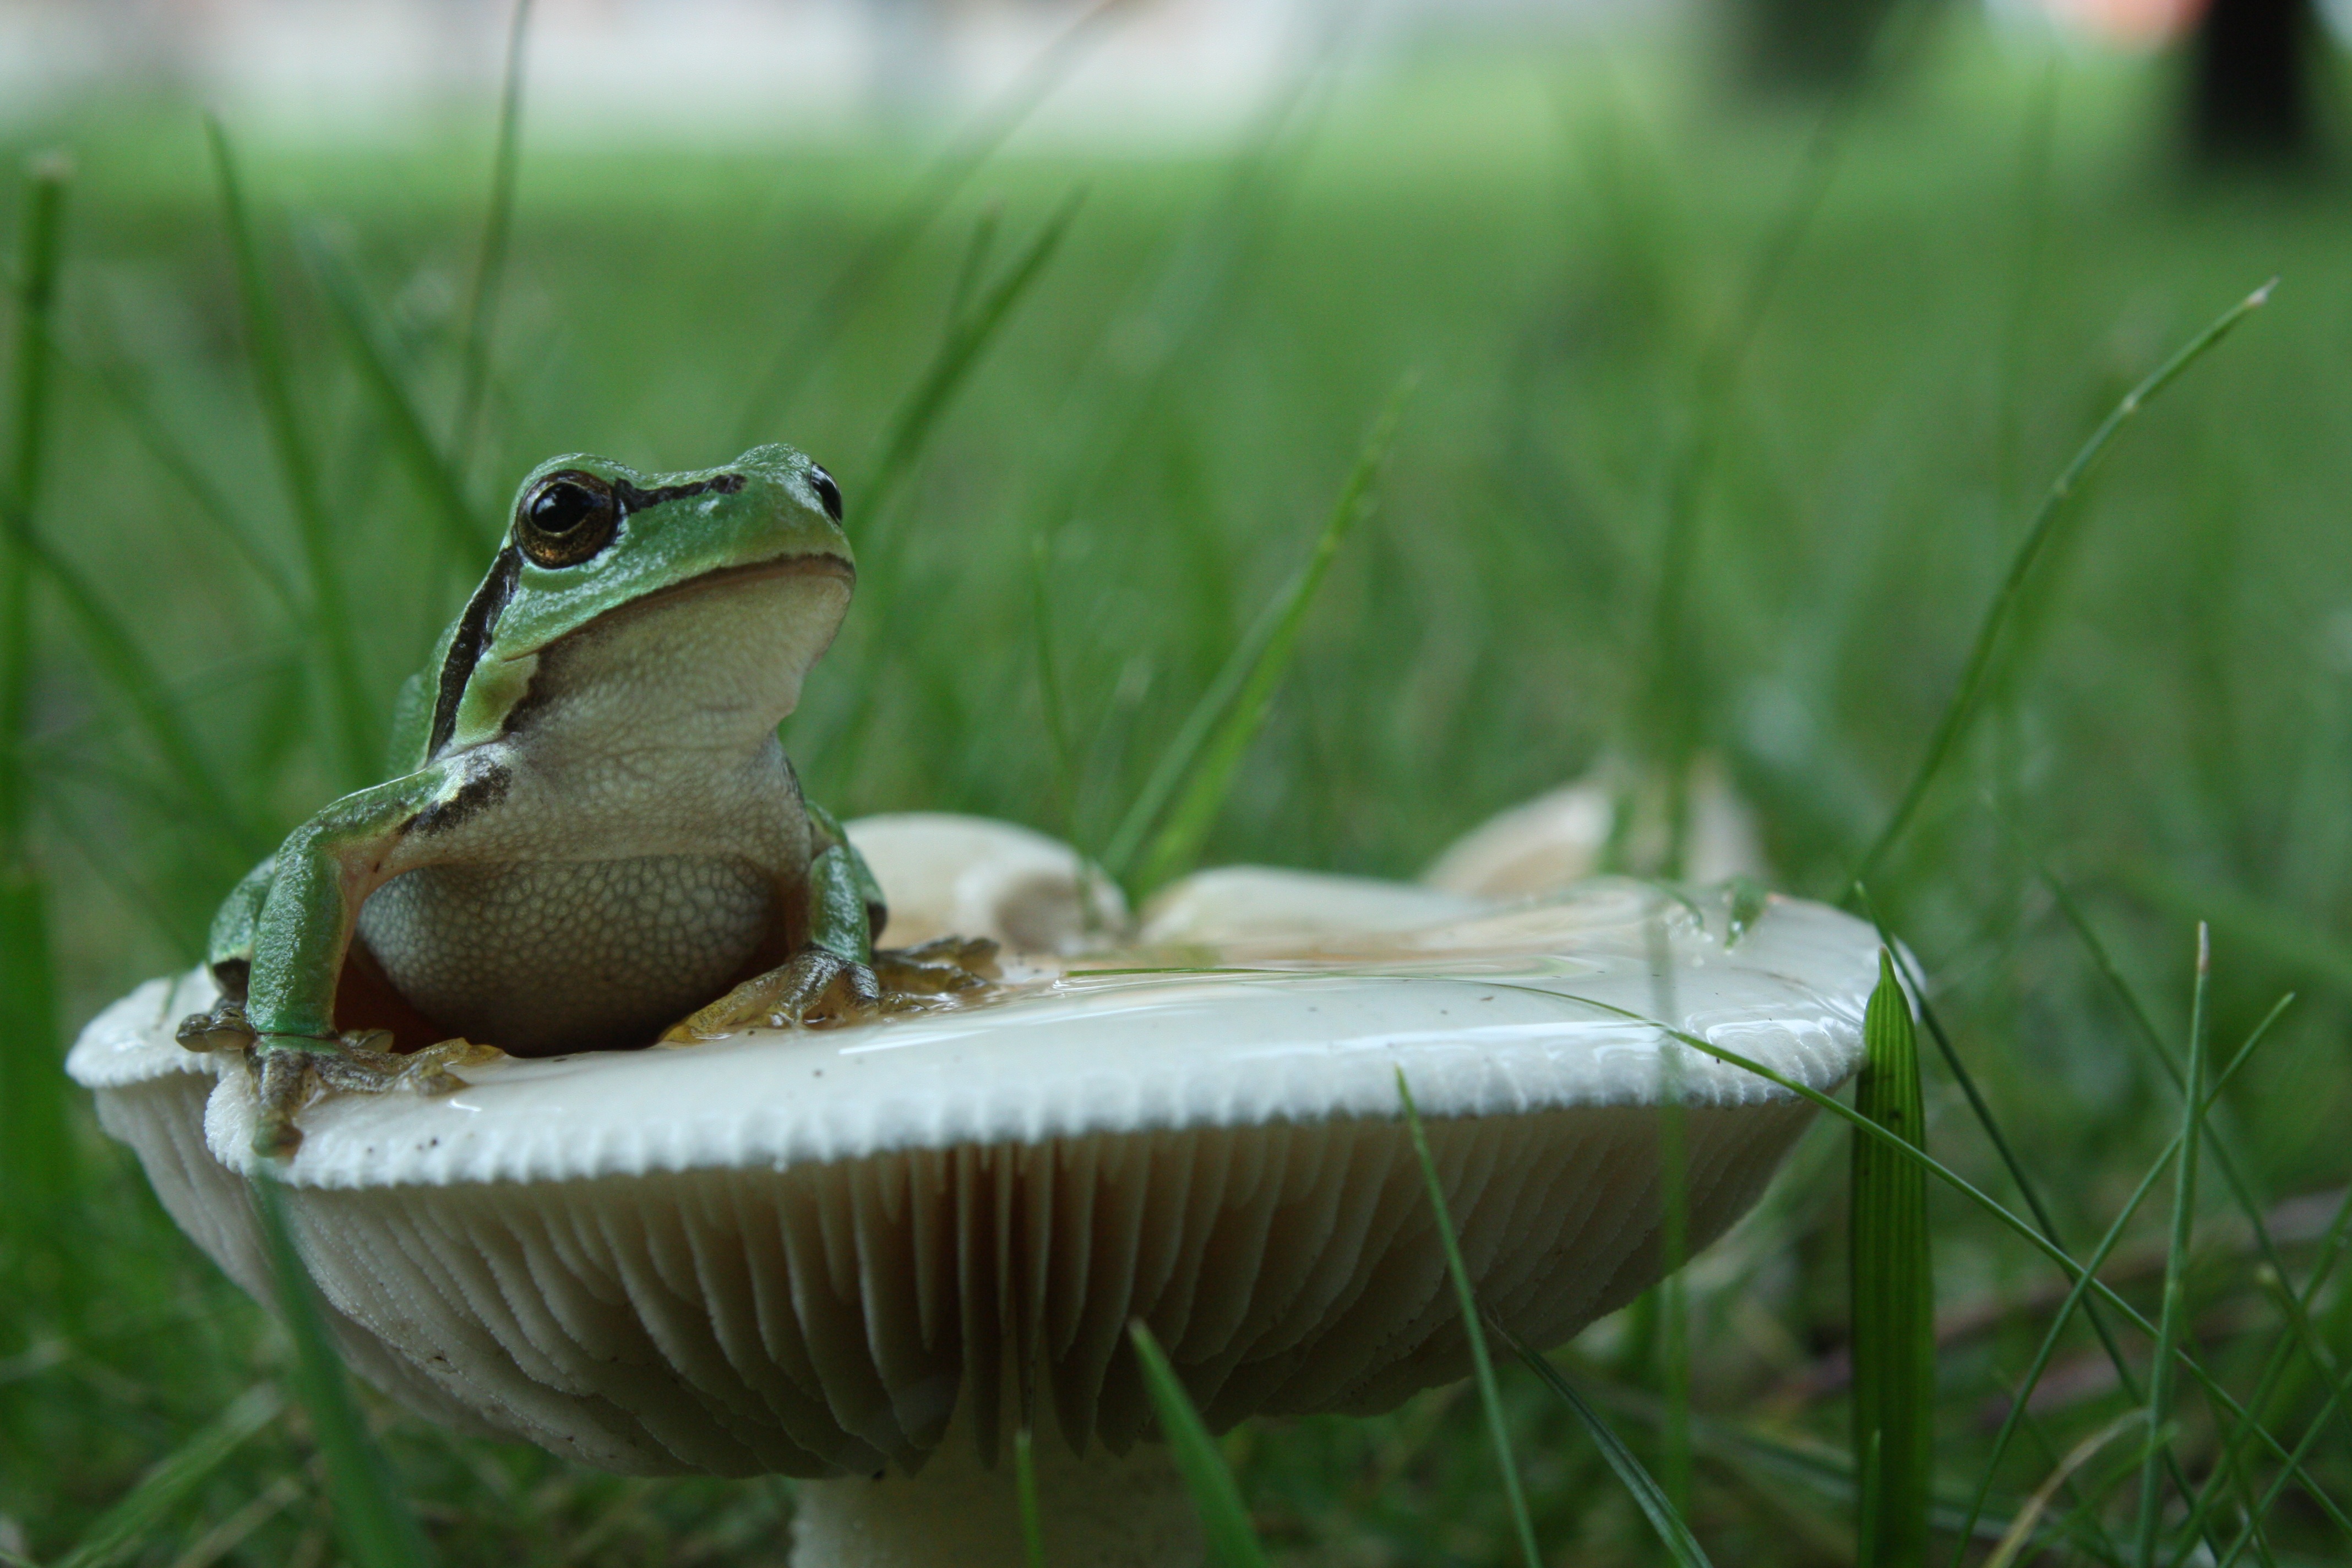
nature, grass, wildlife, green, beak, botany, mushroom, frog, amphibian, fauna, close up, vertebrate, macro photography